History of philosophical pessimism

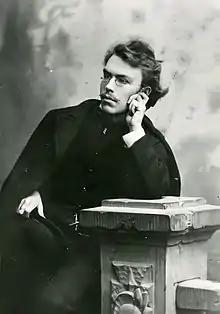
Philipp Mainländer published "Die Philosophie der Erlösung" in 1876 and committed suicide shortly afterwards.

The first presentation of philosophical pessimism in a systematic manner, with an entire structure of metaphysics underlying it, was introduced by German philosopher Arthur Schopenhauer in the 19th century. Schopenhauer's pessimism came from his analysis of life being the product of an insatiable and incessant cosmic Will. He considered the Will to be the ultimate metaphysical animating noumenon, describing it as an aimless, restless and unquenchable striving that encompasses both the inorganic and organic realms, with its most intuitive and direct perception attainable through the observation of one's own body and desires.